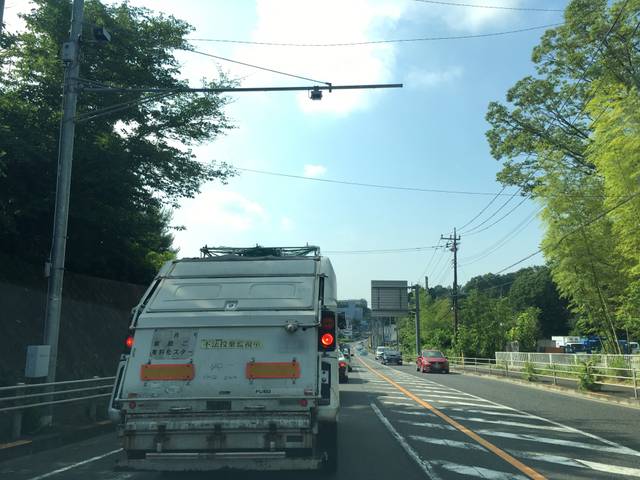
Region: Japan
Coordinates: 35.615, 139.342